Edison Denisov

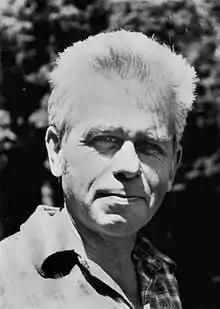
Edison Denisov in Sortavala, summer 1975. Photo by Dmitri Smirnov.

Edison Vasilievich Denisov (6 April 1929 – 24 November 1996) was a Russian composer in the so-called "Underground", "alternative" or "nonconformist" division of Soviet music.